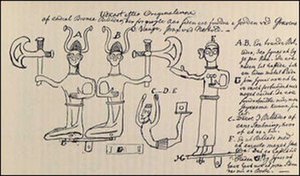
Grevensvængefundet
Tegning fra 1779 af Grevensvængetfundet
Grevensvængefundet er et fund af bronzefigurer fra yngre bronzealder, fundet i 1700-tallet ved gården Grevensvænge nær Næstved. Ifølge en tegning fra 1779 består fundet af: